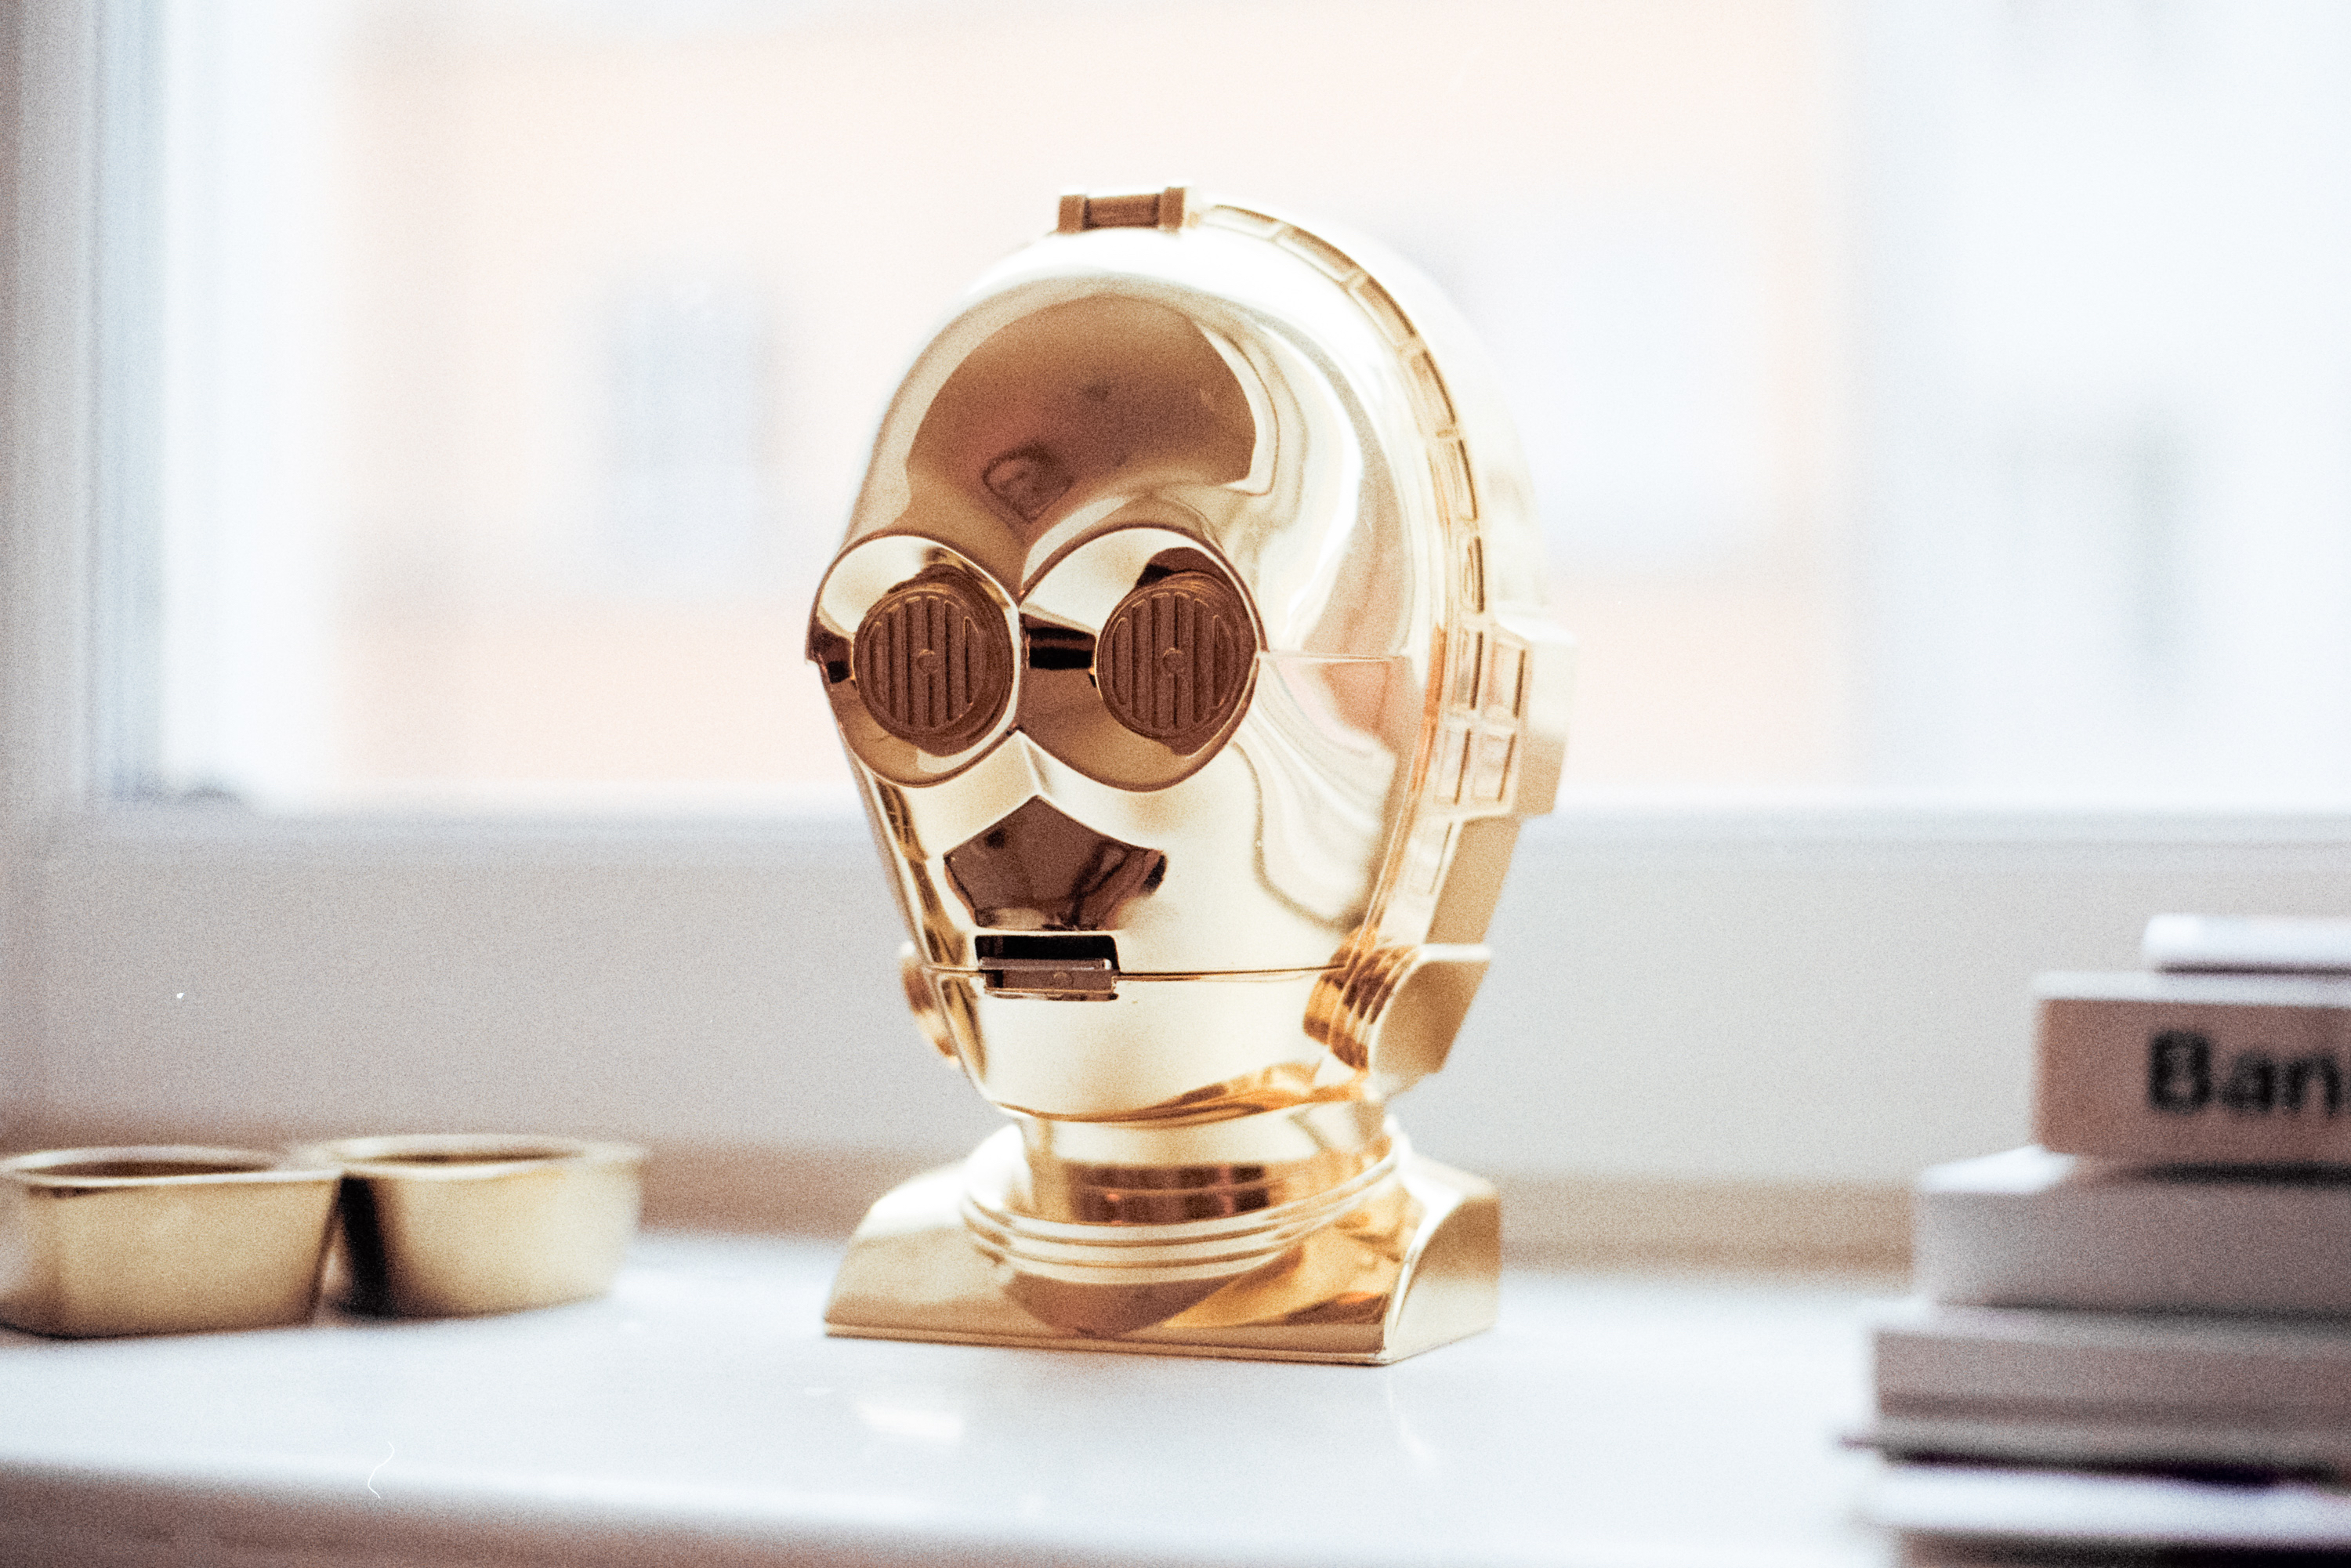
hand, window sill, toy, human body, star wars, art, gold, head, organ, c3po, sense